Isle of Mull

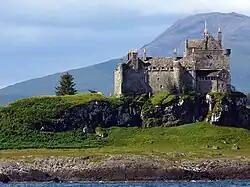
Duart Castle on the Isle of Mull probably dates back to the 13th century. It has been used in various movies/television productions, including the movie "Entrapment" starring Sean Connery, who is a member of Clan Maclean.

Throughout this time, the descendants of the Cenél Loairn retained their identity; they were now the MacLeans. Now that John MacDonald was exiled, James IV restored the authority of the MacLeans over Mull. An earlier chief of the MacLeans had married the daughter of the first Lord of the Isles and received Duart Castle as the dowry; this now became the stronghold of MacLean control of Mull. The cadet branch of the family constructed a tower house at Moy on the southern side of Mull, while the senior branch retained Duart Castle.